Kjell Carlström

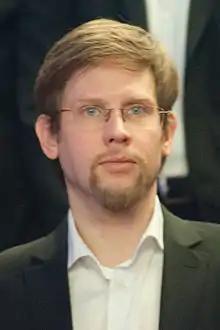
Carlström in 2014

Kjell Carlström (born 18 October 1976) is a Finnish former professional road racing cyclist, who competed as a professional between 2002 and 2011. He won the Finnish national road race title in 2000, 2004 and 2011.